Giuseppe Pambieri

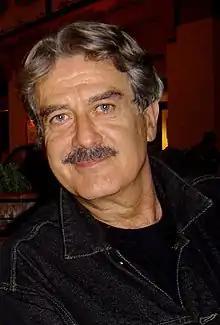
Pambieri in 2003

Born in Varese, Pambieri studied acting at the Drama School of the Piccolo Teatro in Milan where he also met his future wife, the actress Lia Tanzi. He began his career appearing in television programs for children, then his breakout role was Remo in the 1972 RAI television series "Le sorelle Materassi". Also active in films, Pambieri is mainly known for his works on stage, often starred together with his wife Tanzi and their daughter Micol. He considers himself Roman Catholic.